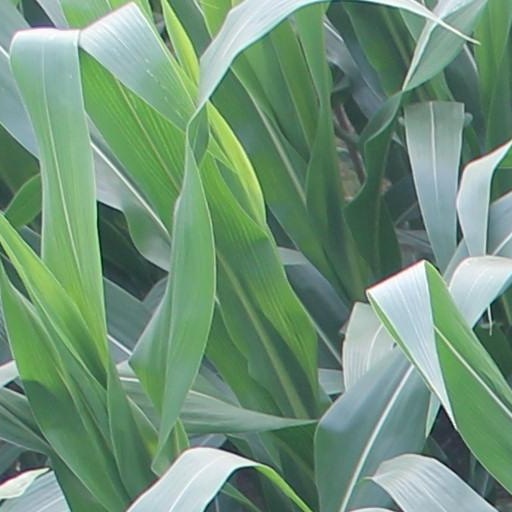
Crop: maize; corn